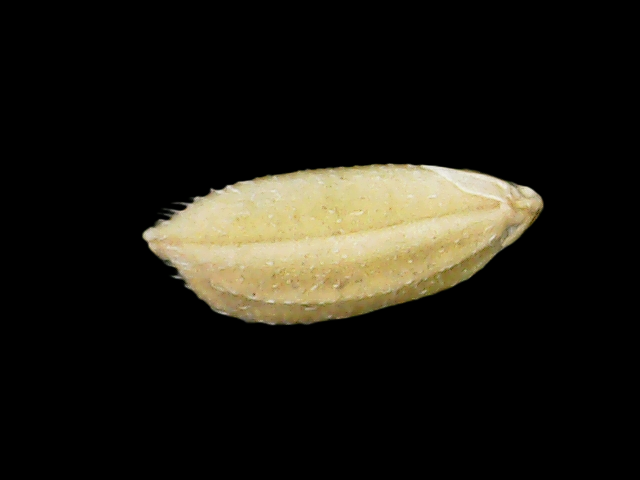
Rice variety: Bd33